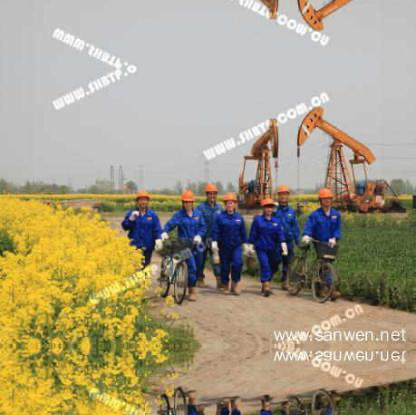
Objects in the image:
label: helmet
label: helmet
label: helmet
label: helmet
label: helmet
label: helmet
label: helmet